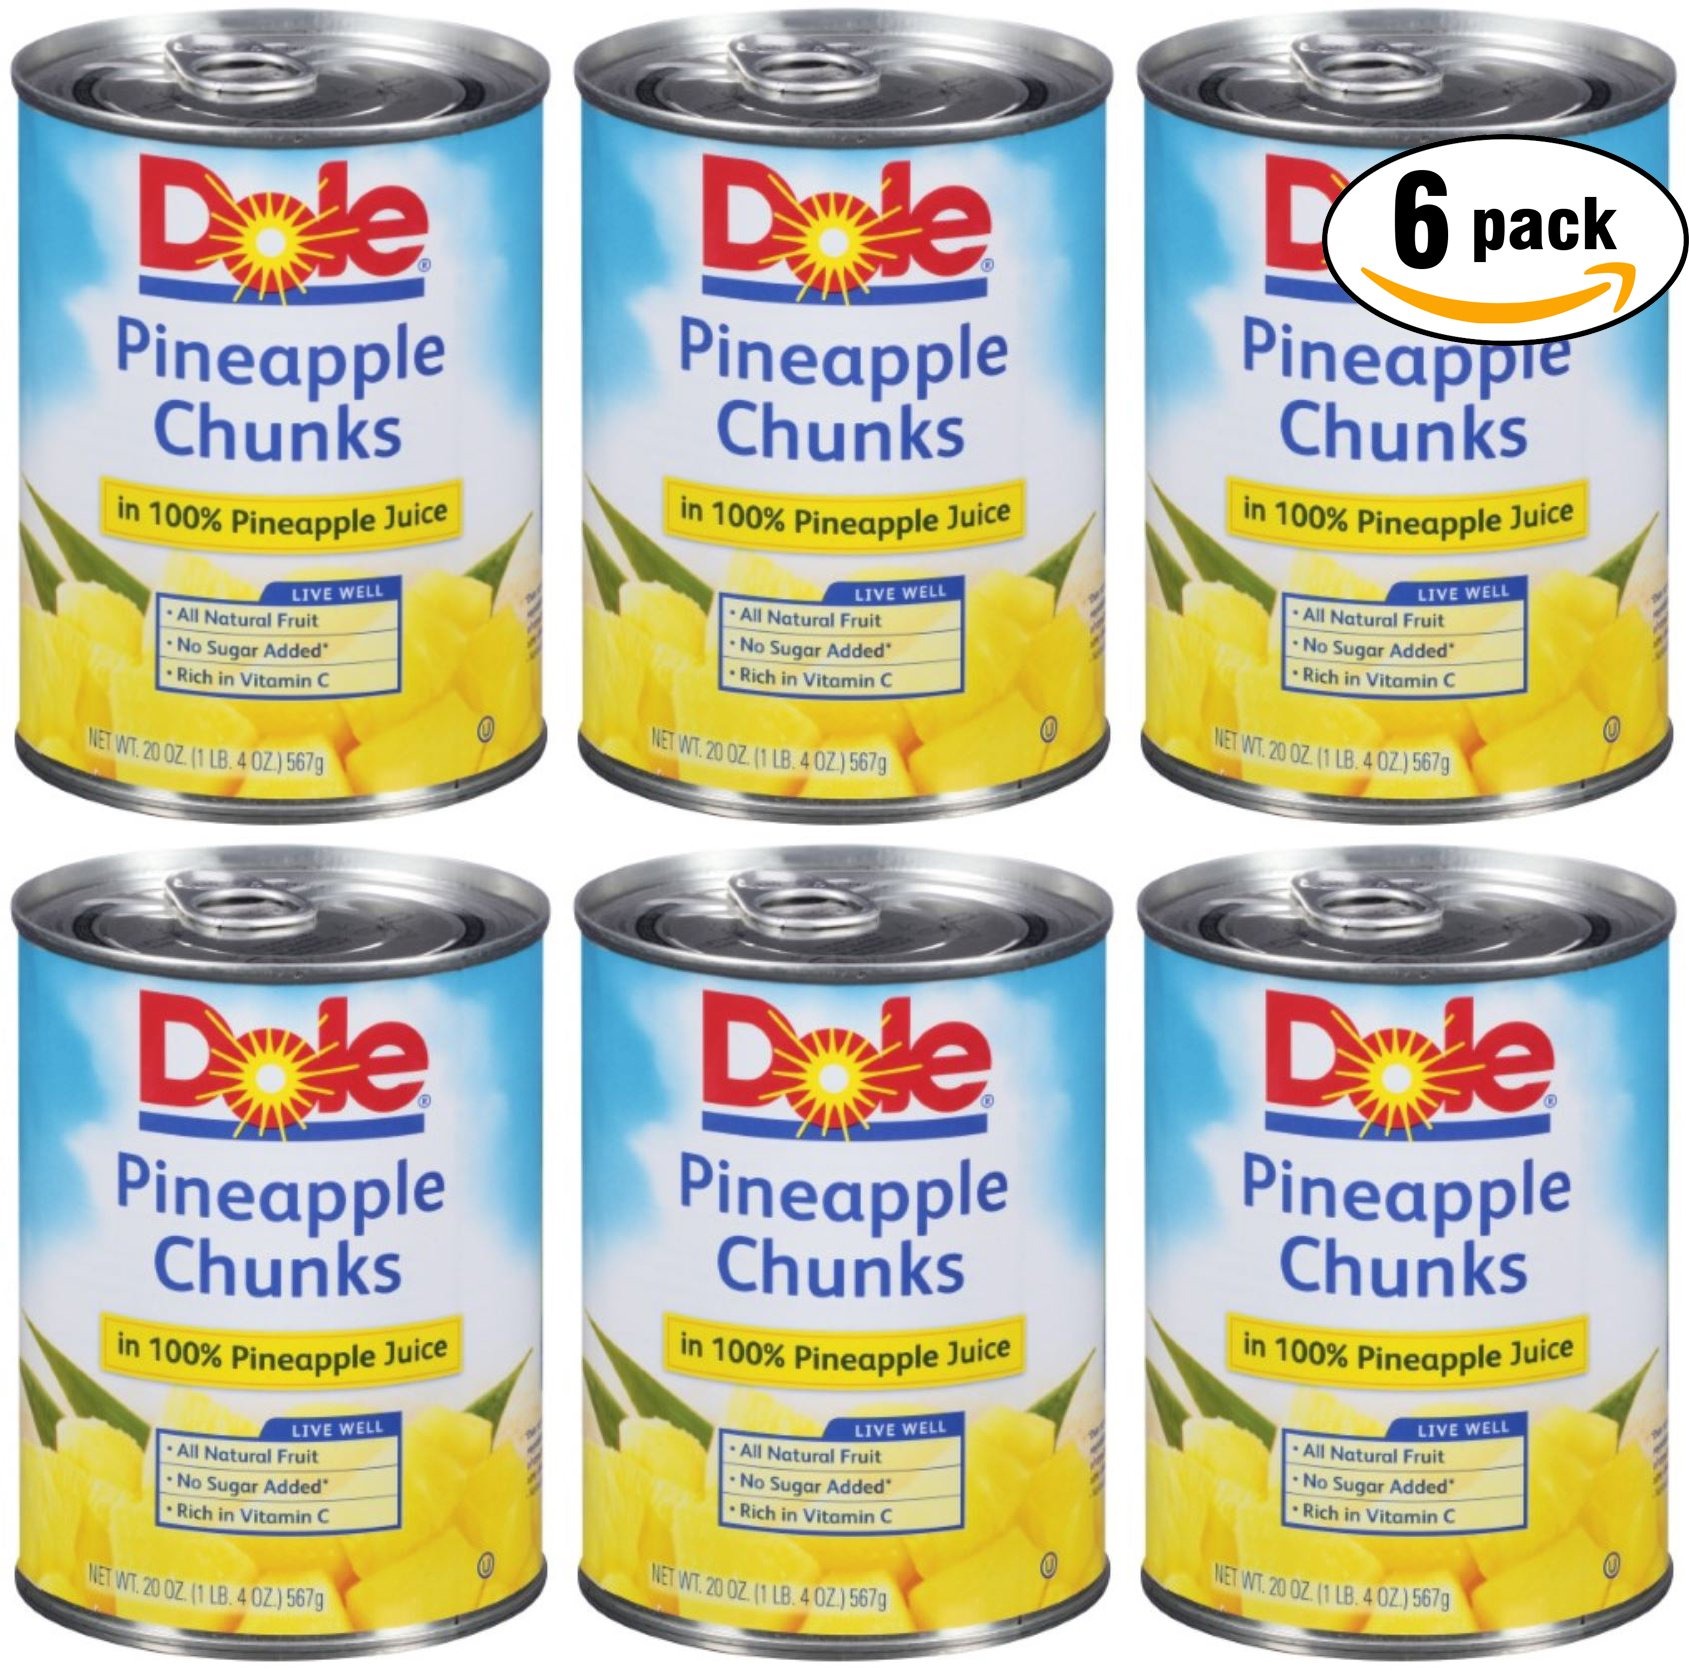
Item Name: Dole Pineapple Chunks In 100% Pineapple Juice, 20oz Can (Pack of 6, Total of 120 Oz)
Value: 120.0
Unit: Ounce

Price: 18